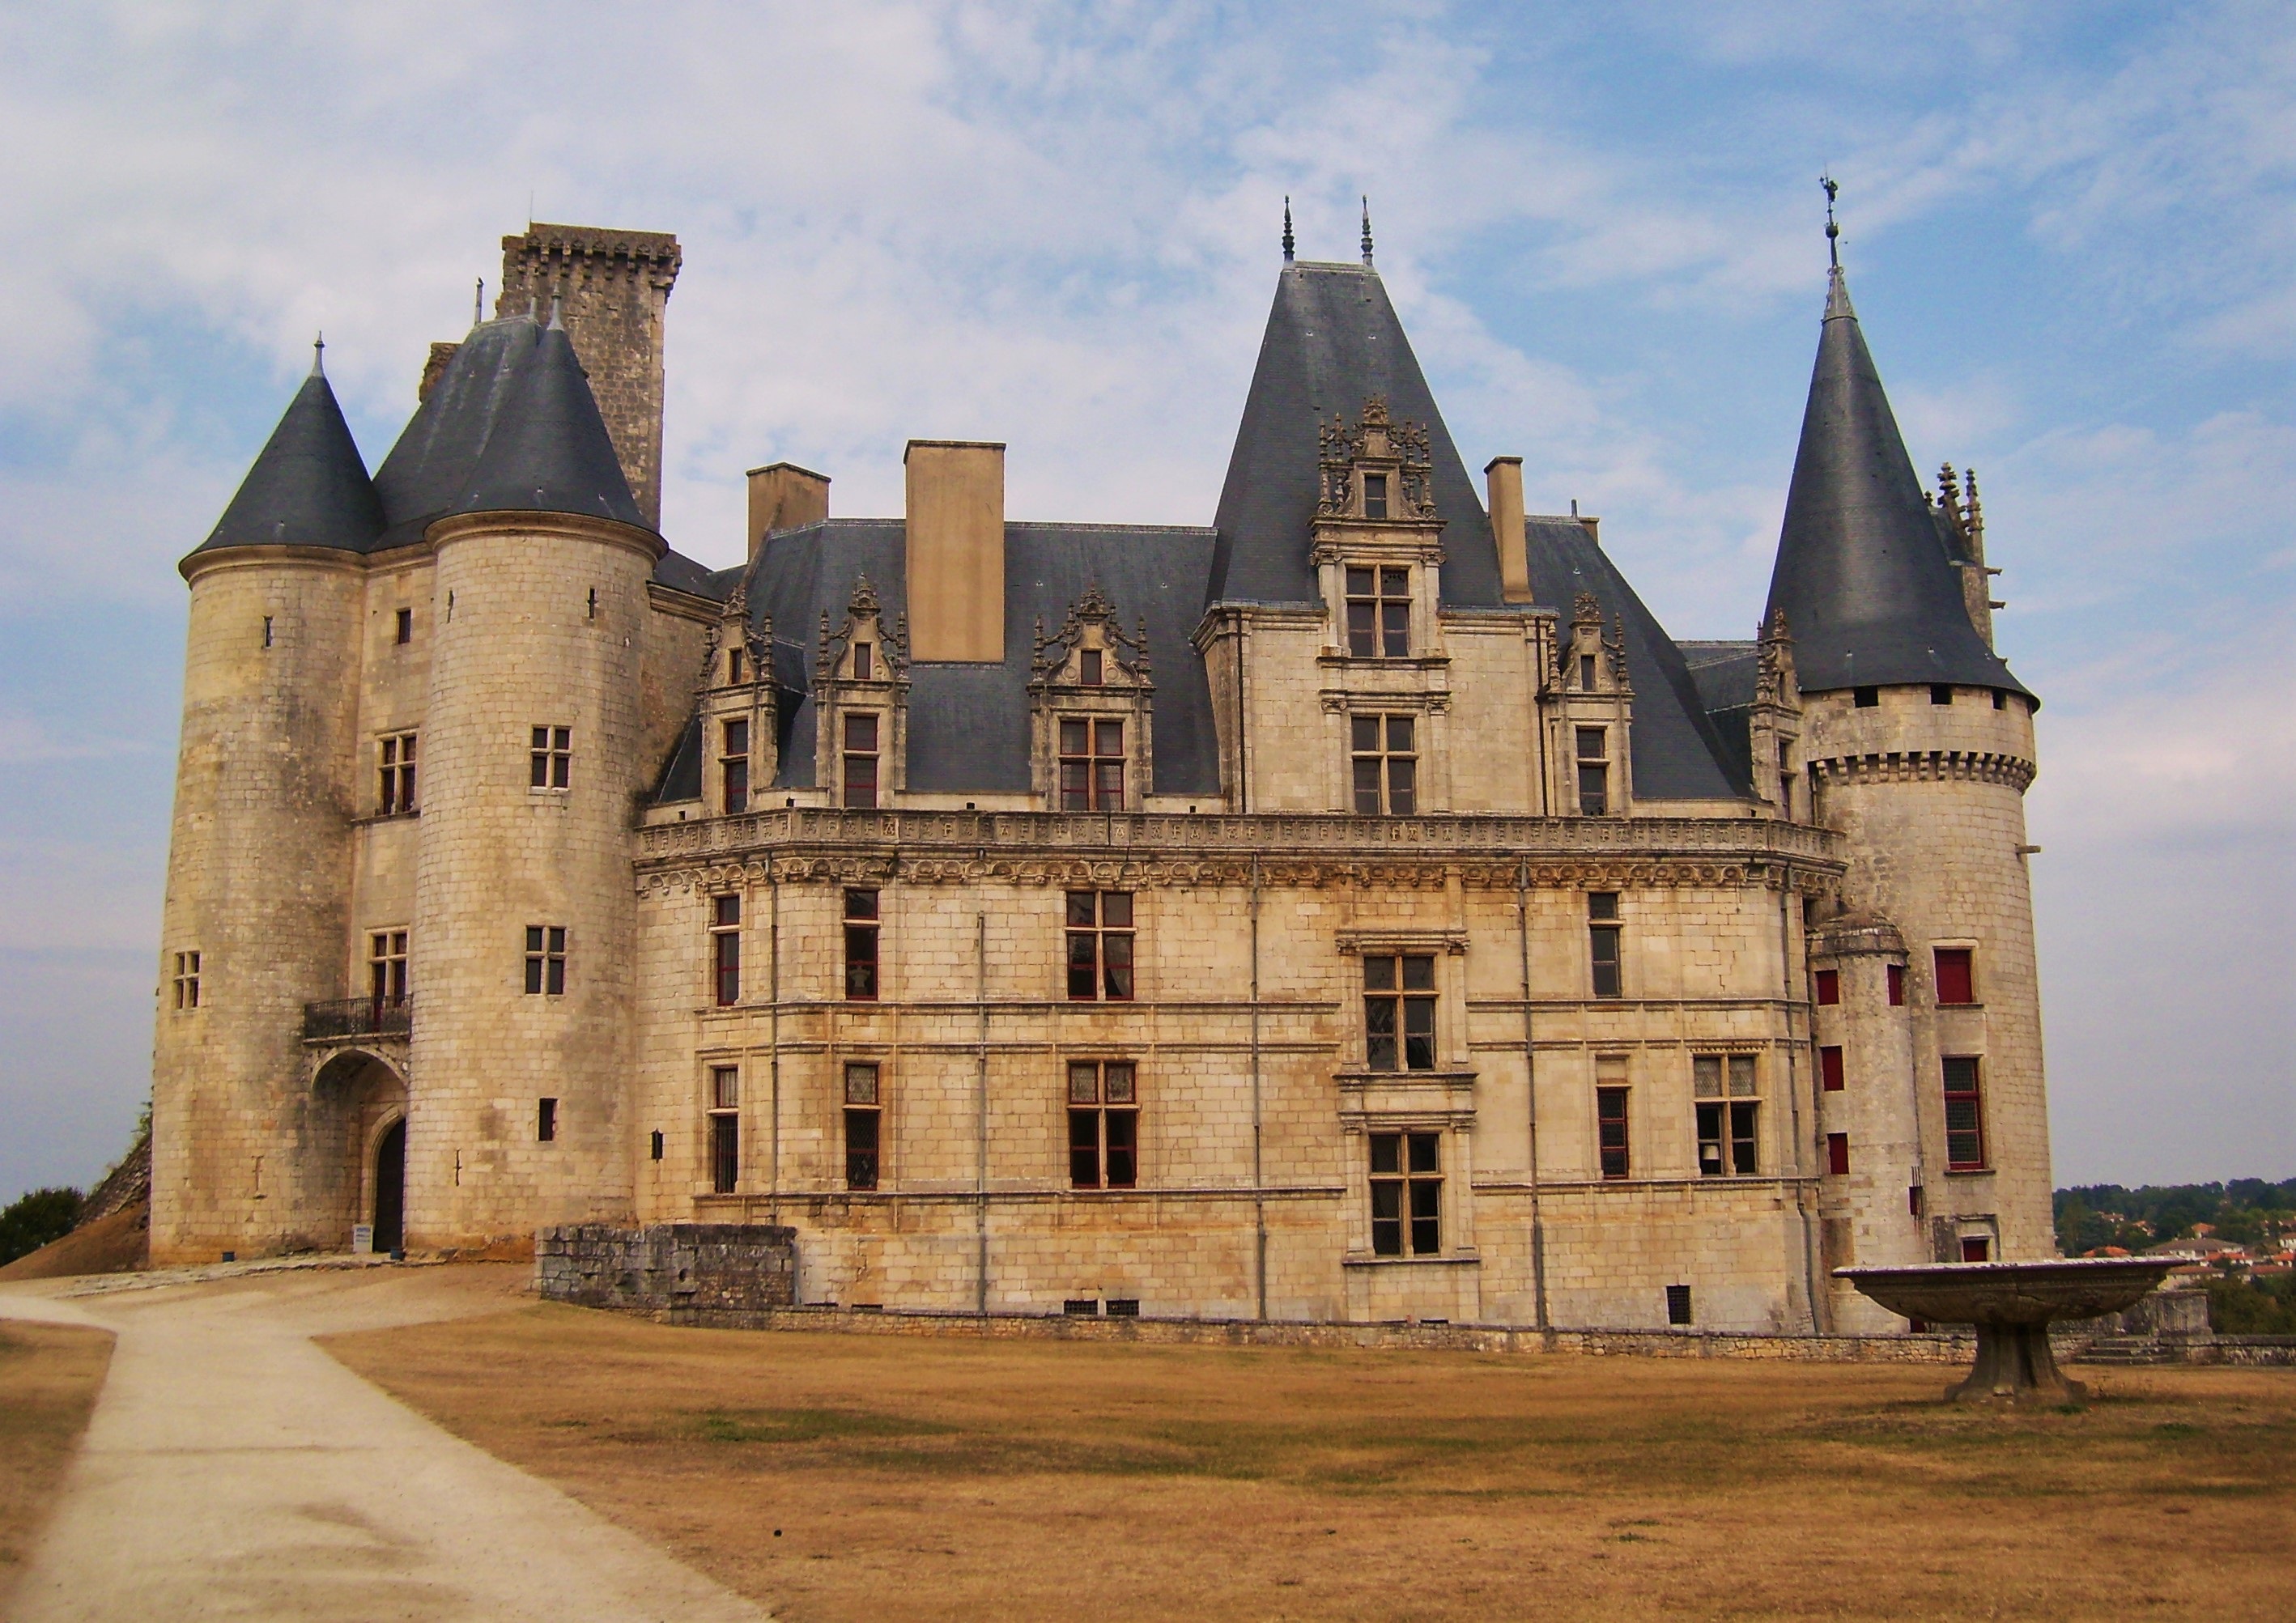
building, chateau, monument, france, castle, medieval architecture, pierre, heritage, estate, charente, tours, stately home, historic site, castle rochefoucauld, rochefoucauld, water castle